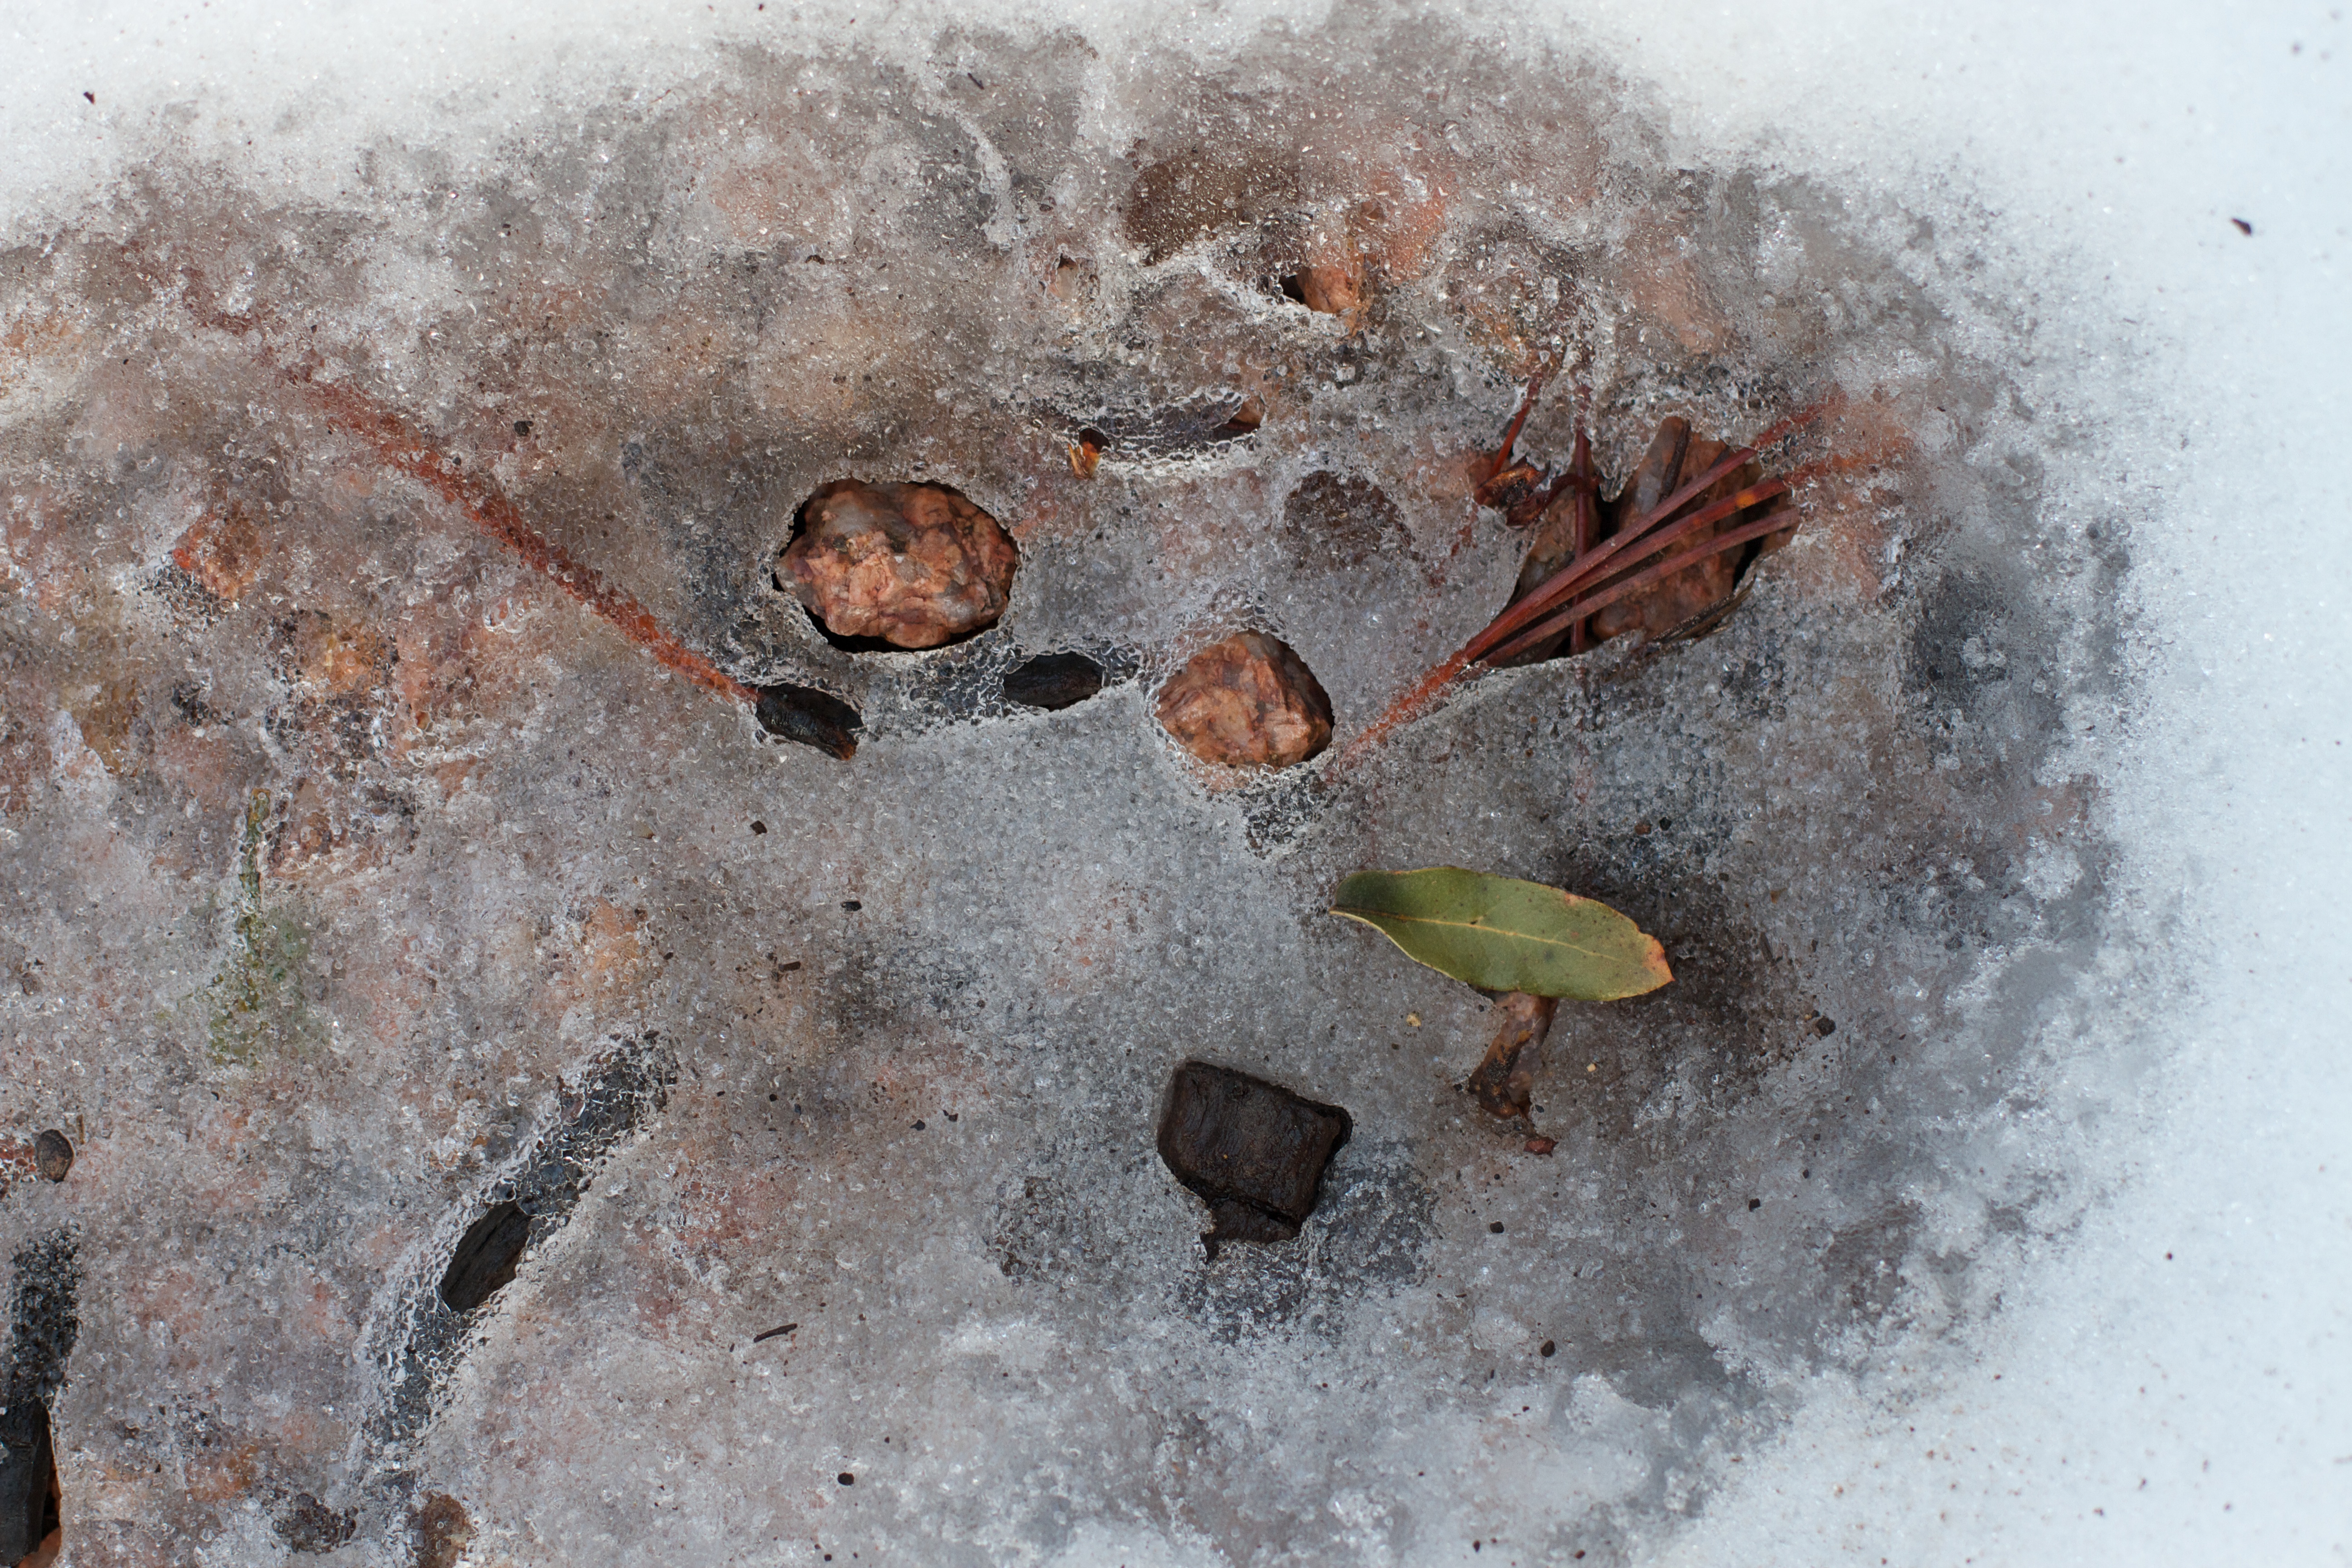
snow, wood, texture, leaf, weather, soil, fauna, material, macro photography